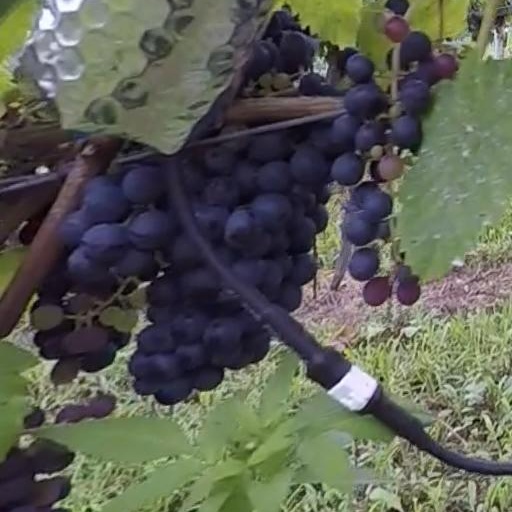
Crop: grape